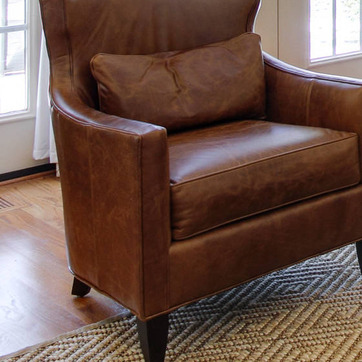
Material: leather